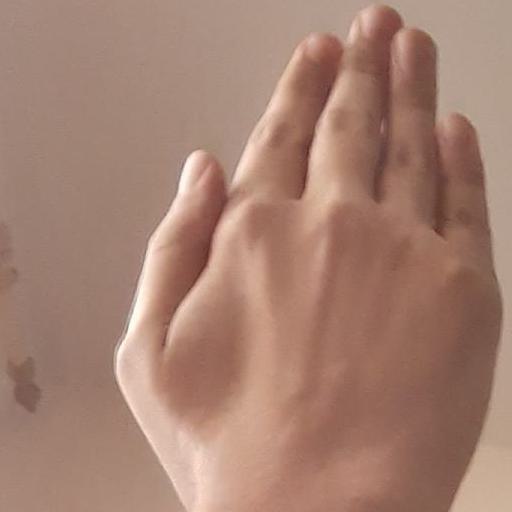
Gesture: stop_inverted